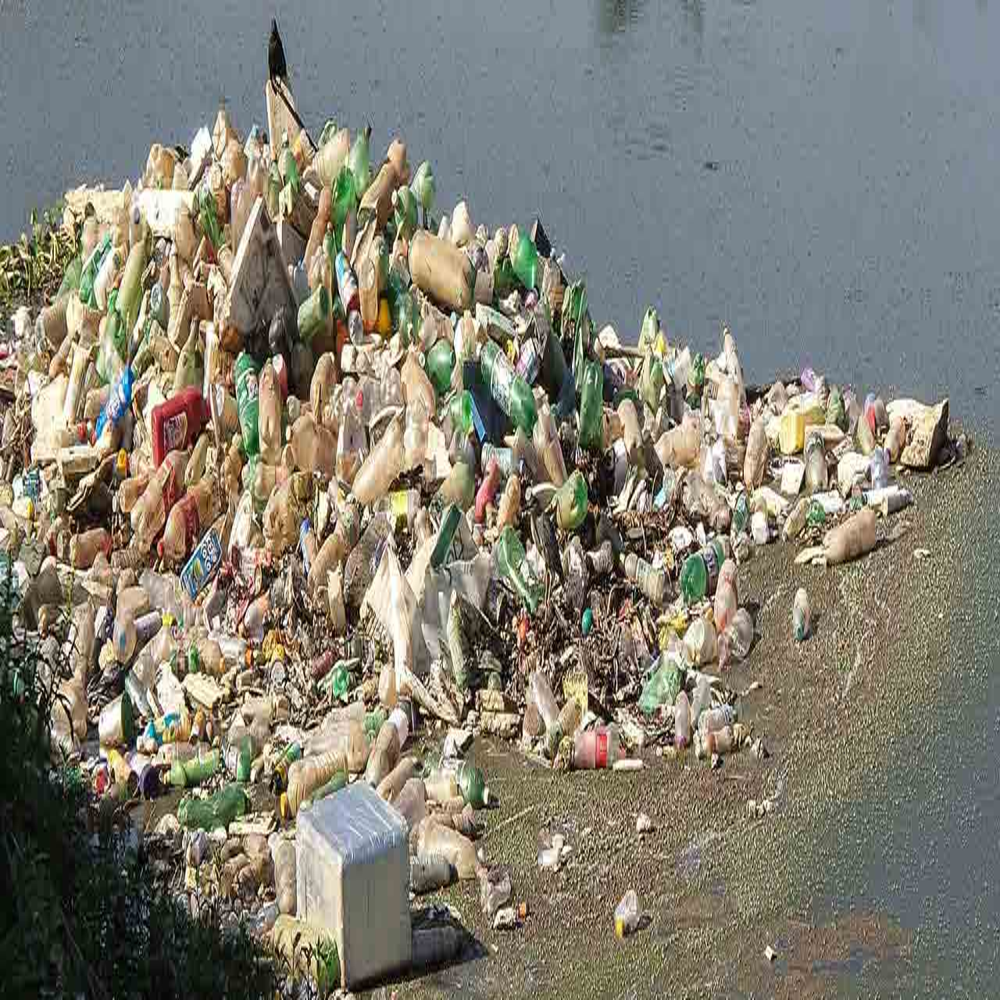
Body of water present: yes
Land polluted: yes
Water polluted: yes
Pollution percentage: 40%